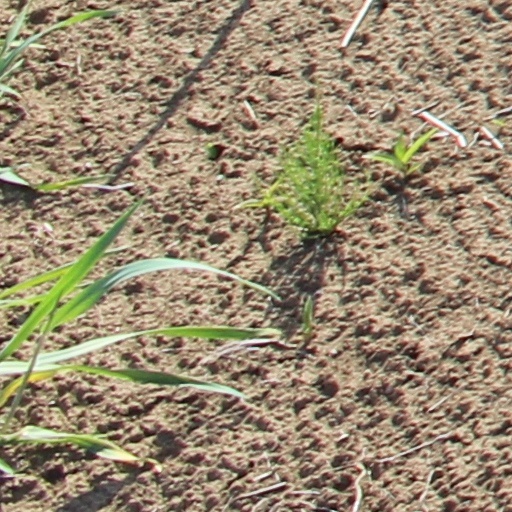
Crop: wheat